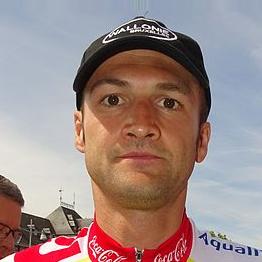
Age: 32